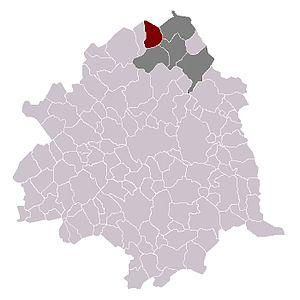
Bousbecque dans son canton et son arrondissement
Bousbecque est une commune française située dans le département du Nord, en région Hauts-de-France. Elle fait partie de la Métropole européenne de Lille.